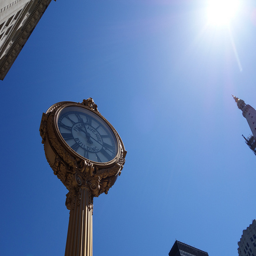
A clock standing next to a tall building under a blue sky.
A clock in a city shining in the sun.
A large clock is pointing upward near a bright sun and the tops of several buildings.
Upward view of street clock on cloudless day.
A Gold Clock Pole with Roman Numerals on it.